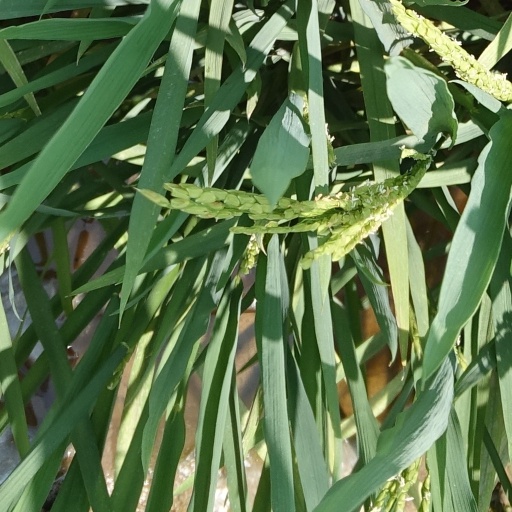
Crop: rice